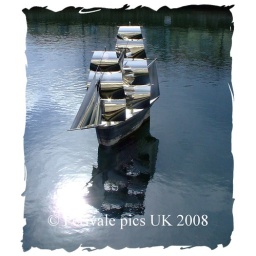
nice little water feature this near the river tyne at south shields